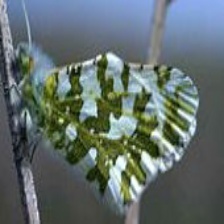
Species: LARGE MARBLE
Butterfly family (ImageNet category): cabbage_butterfly